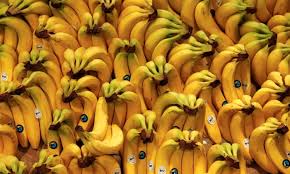
Label: Banana